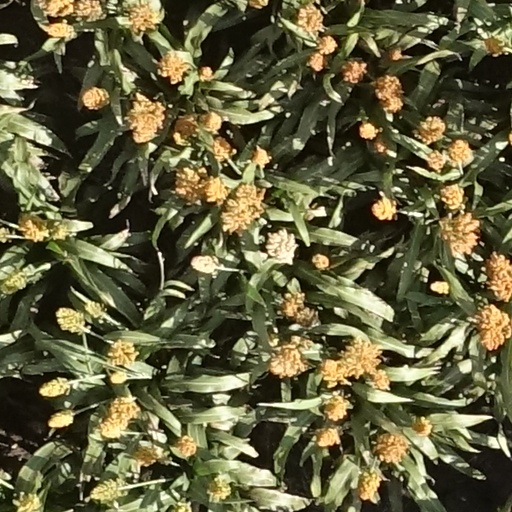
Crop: sorghum